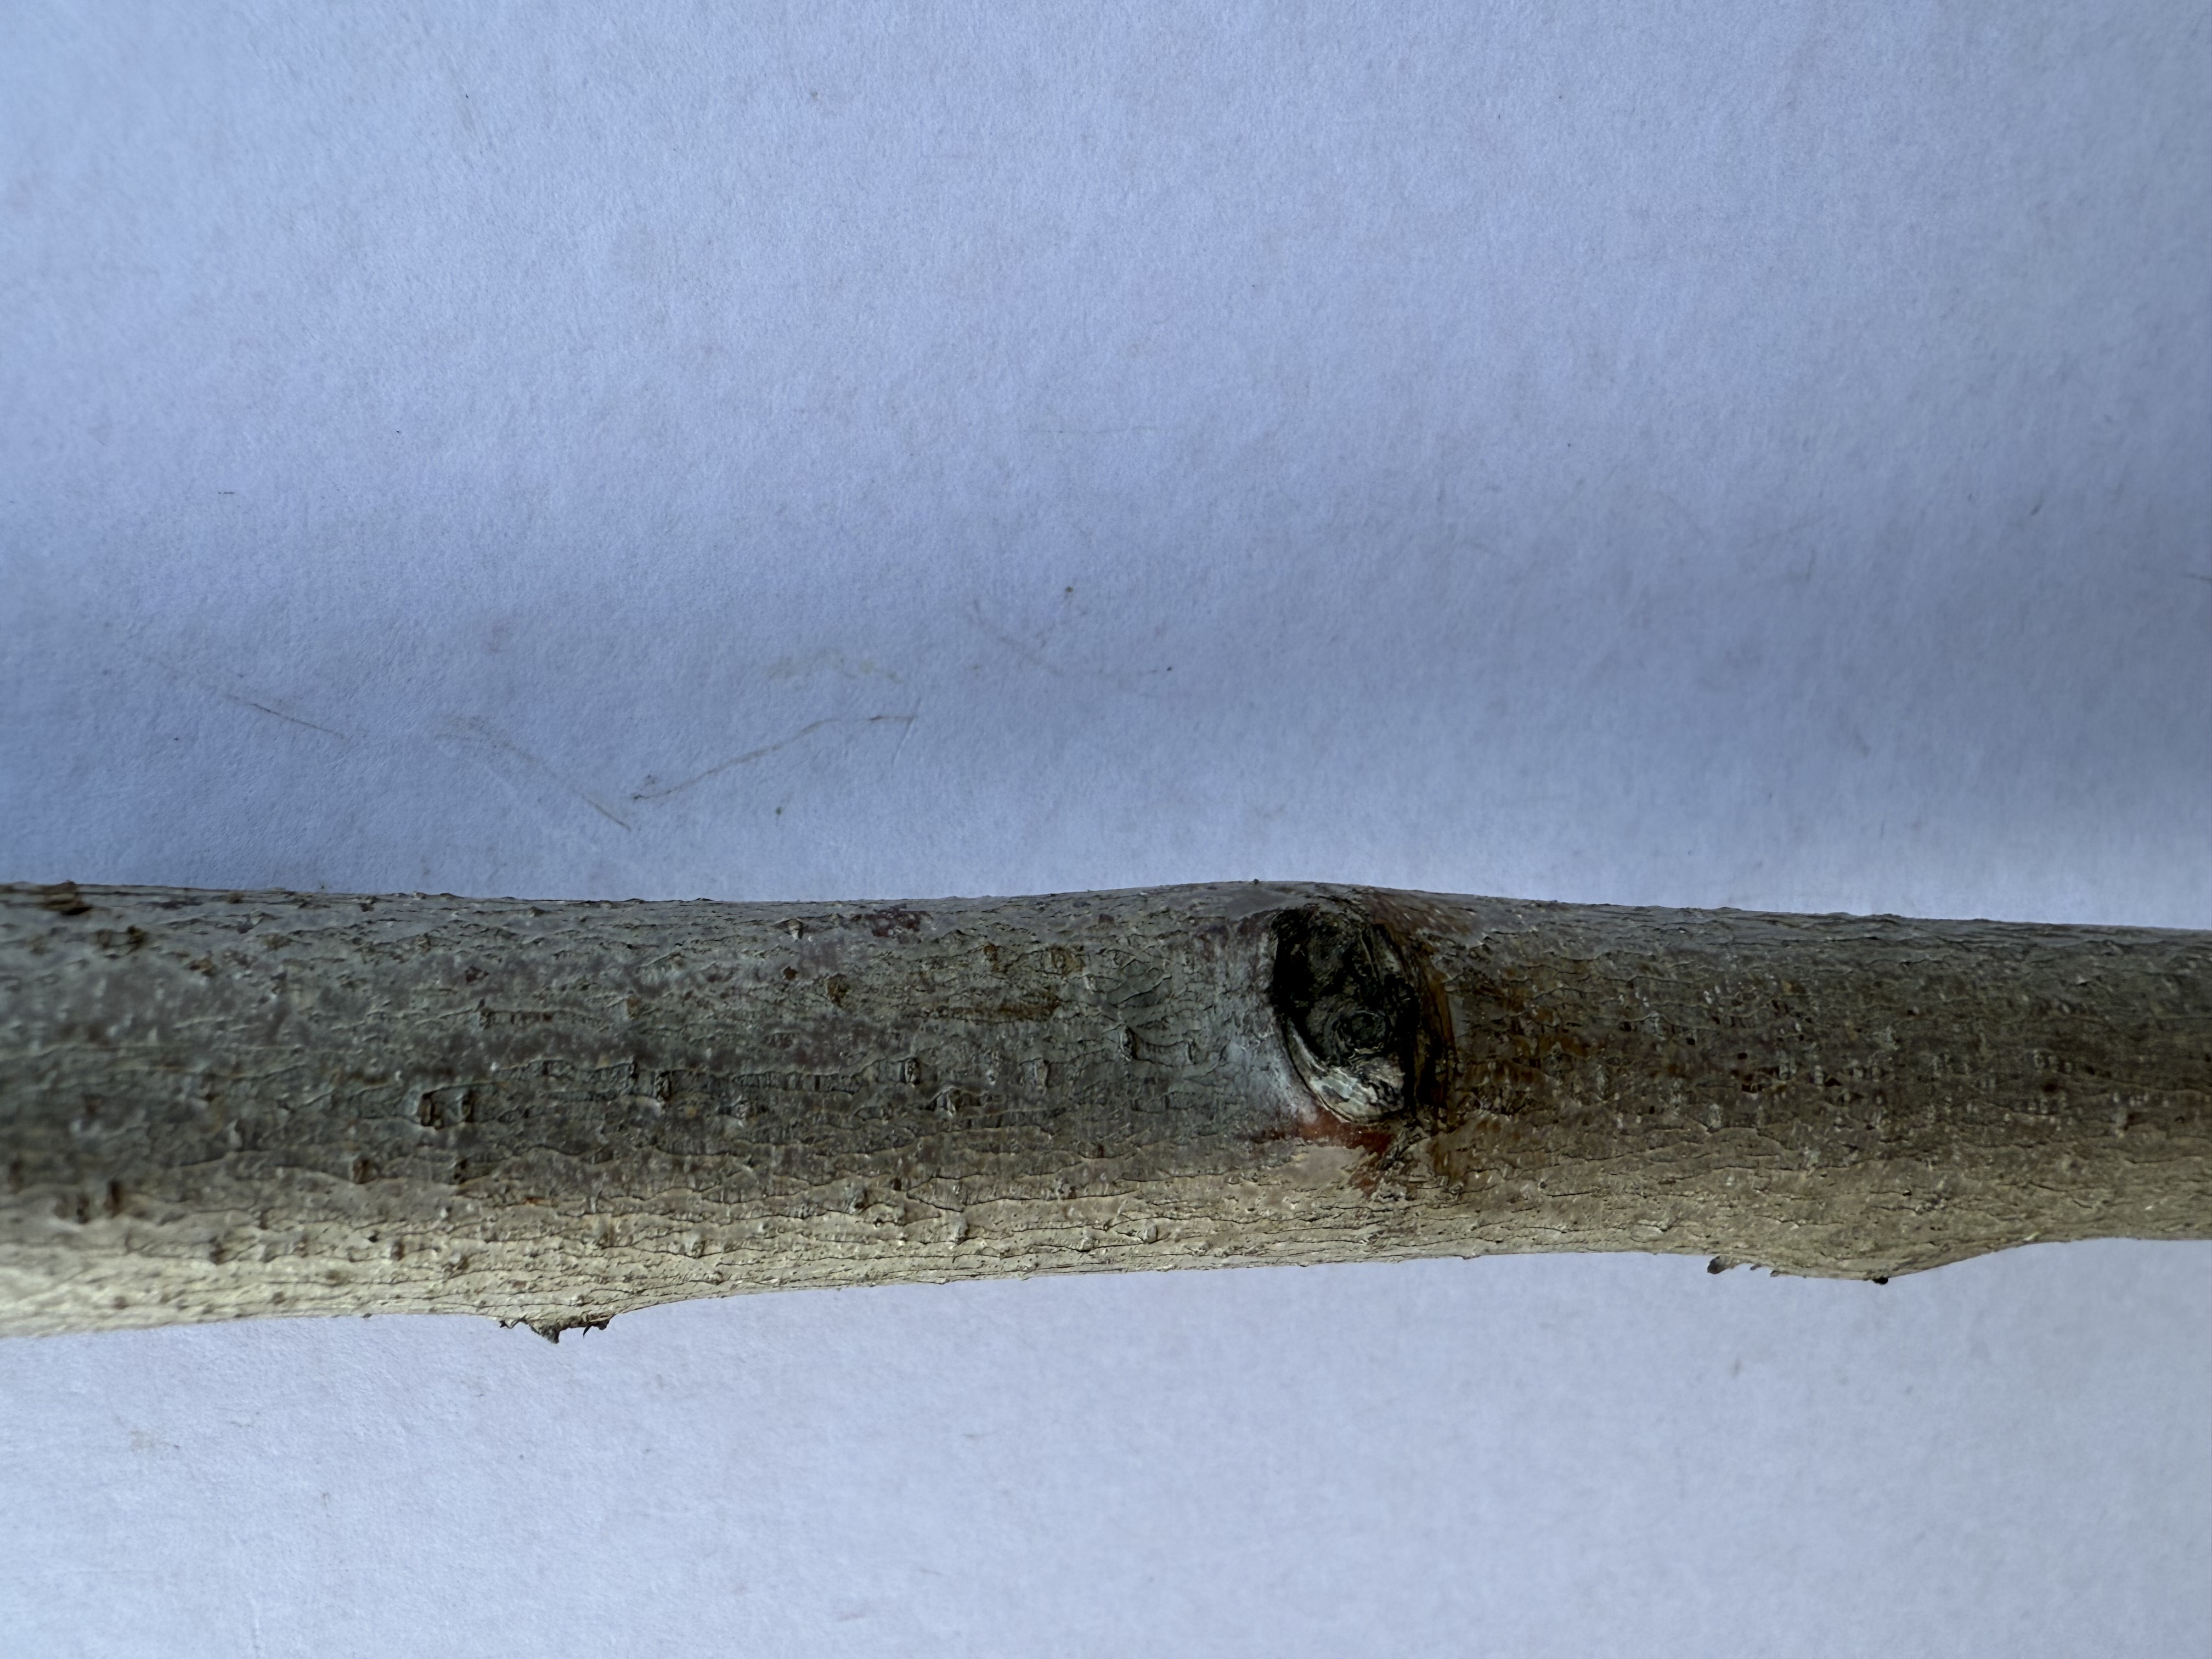
Variety: Red Nectarine